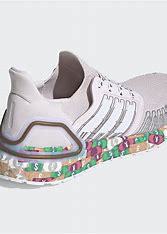
Brand: Adidas
Model: Ultra Boost 20